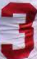
Number: 3